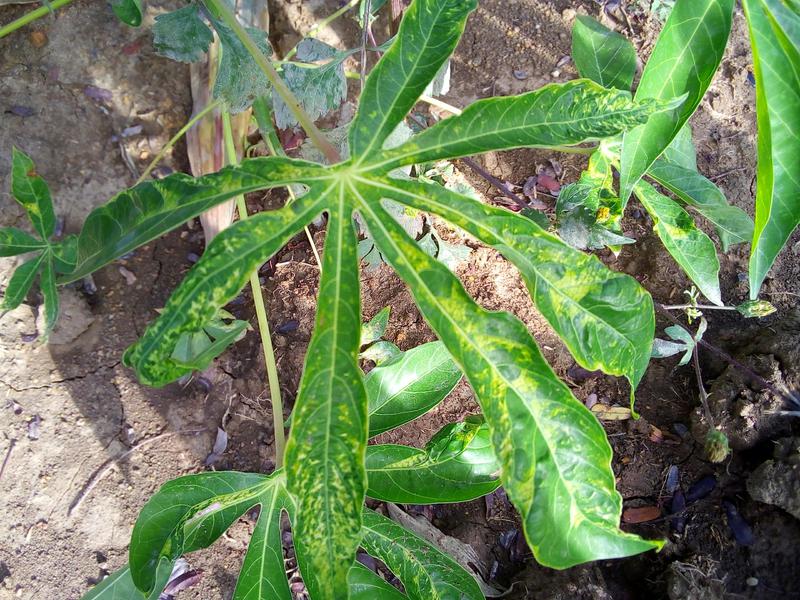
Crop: cassava
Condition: mosaic_disease